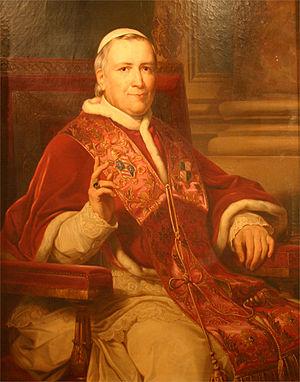
Cet article présente les évolutions au sein du Sacré Collège au cours du pontificat du pape Pie IX, le plus long de l'histoire après celui de saint Pierre, depuis l'ouverture du conclave qui l'a élu, le 14 juin 1846, jusqu'à sa mort survenue le 7 février 1878.